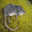
Label: shrew